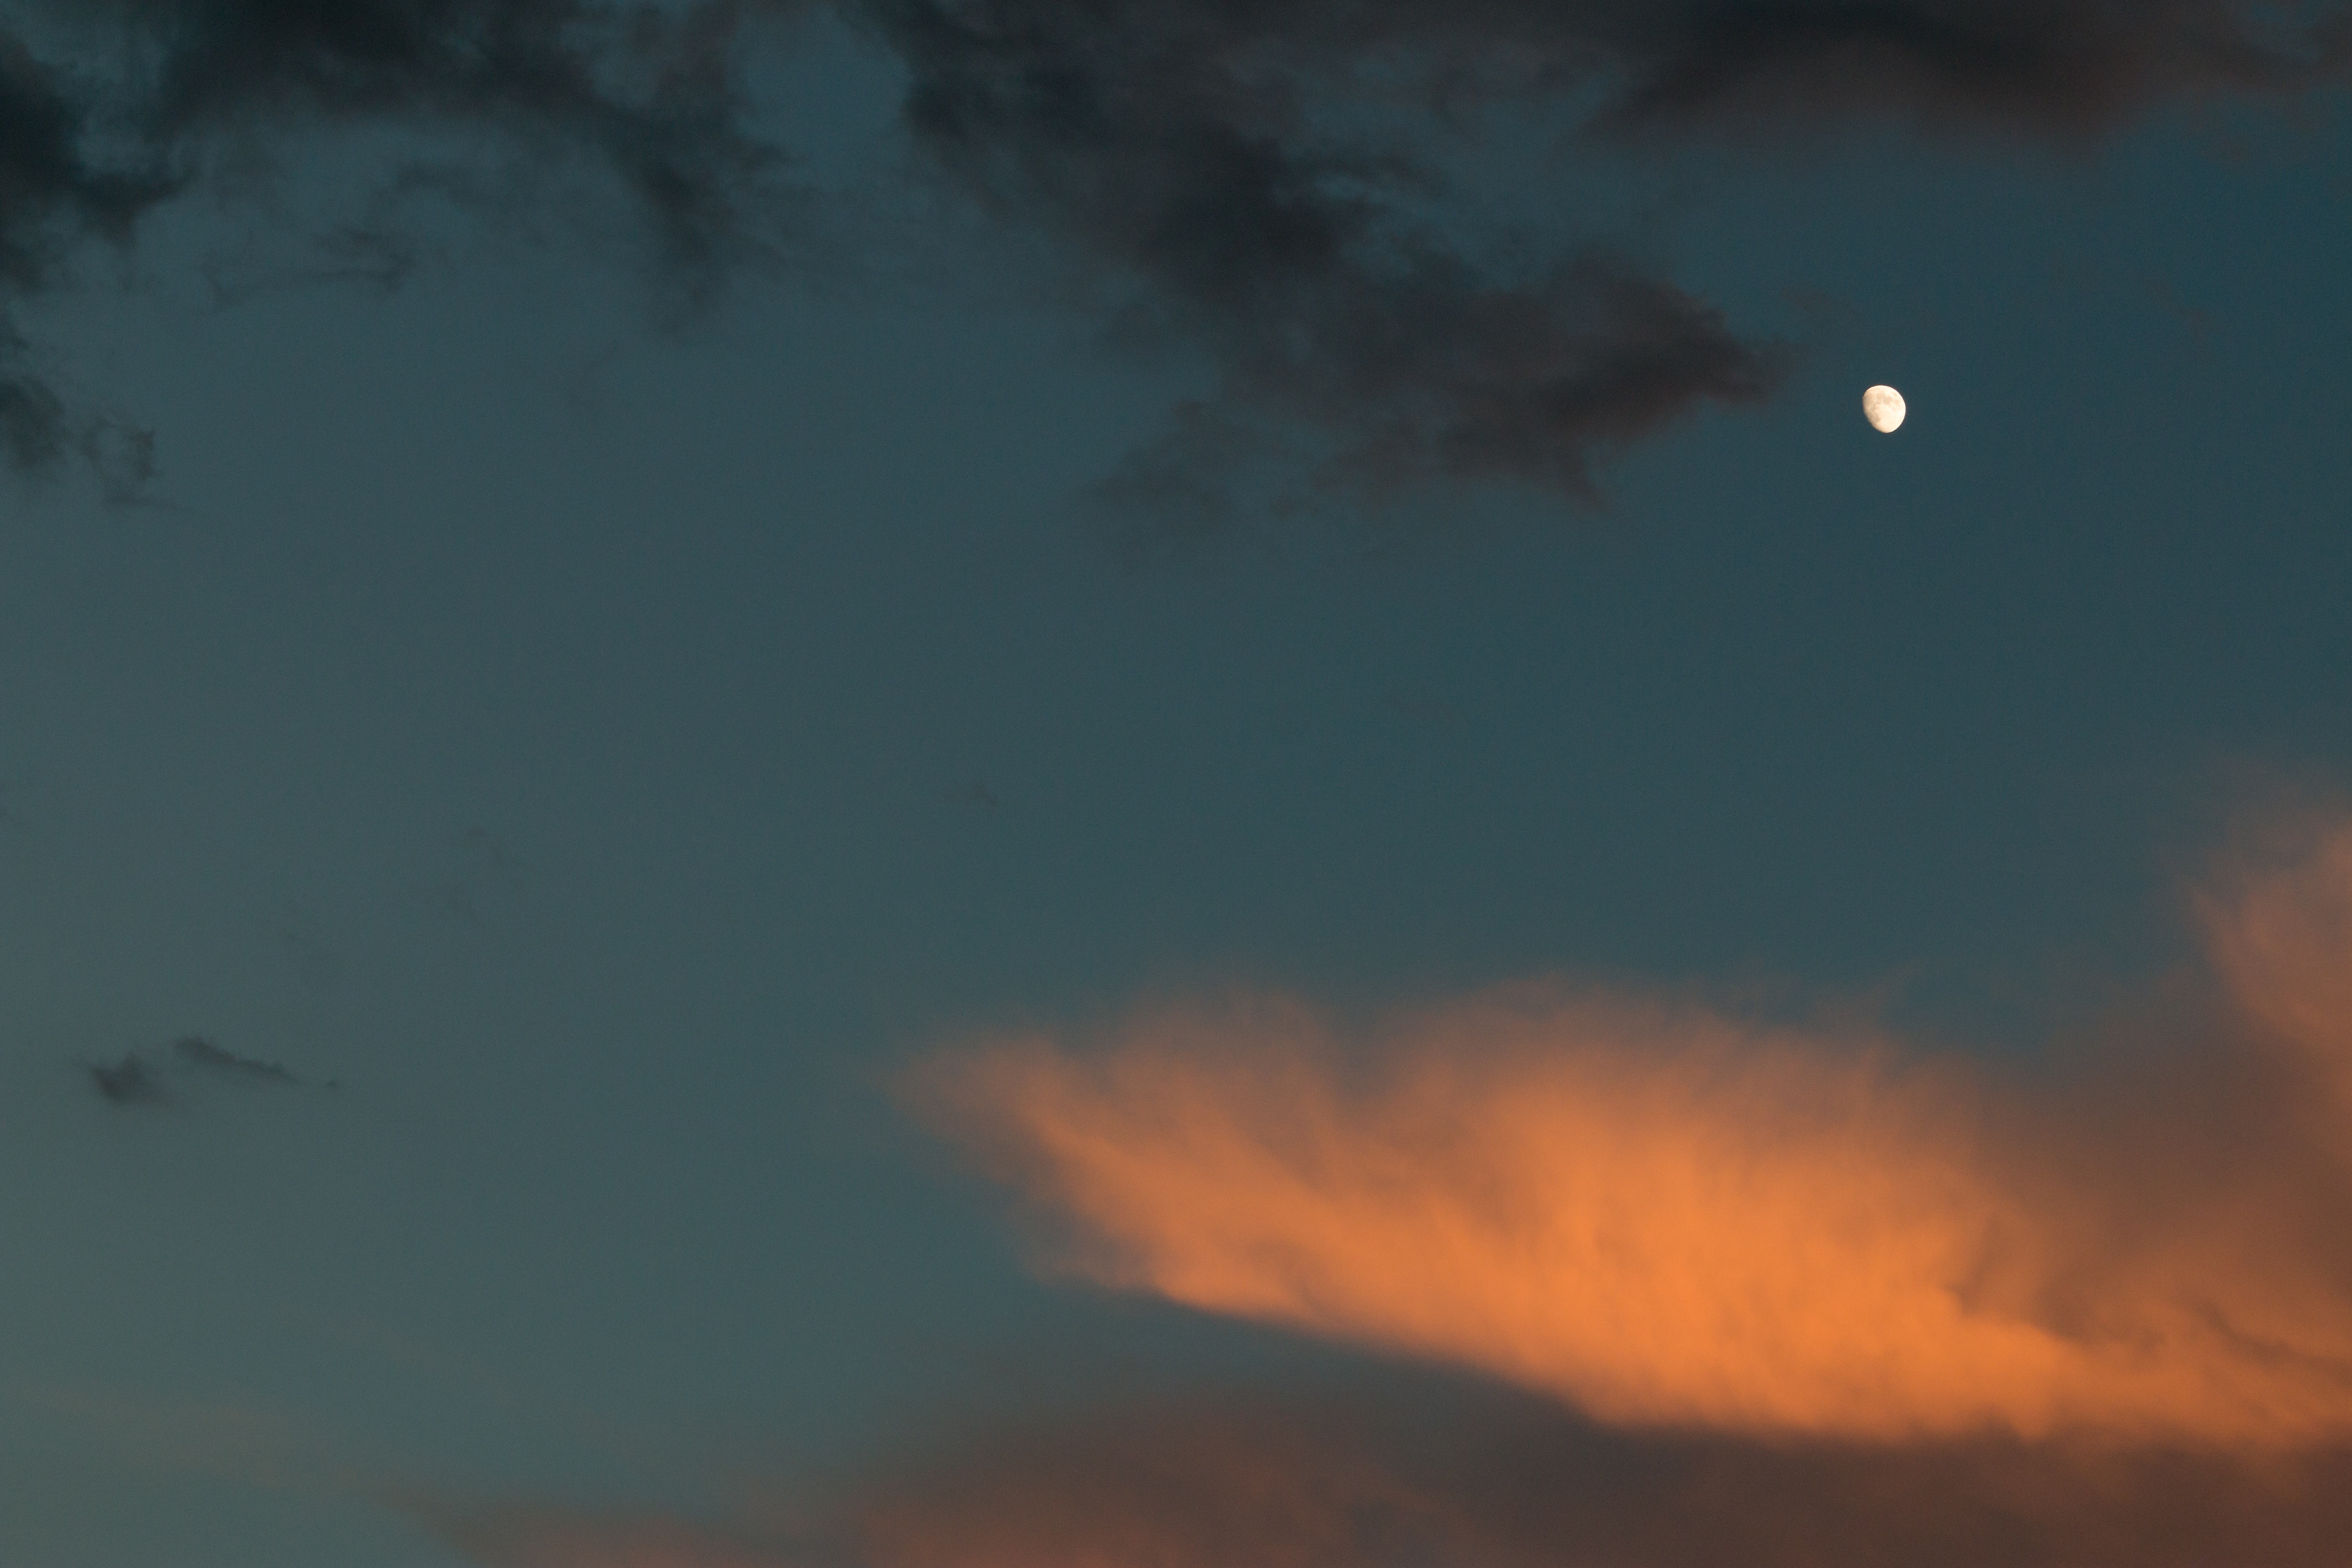
sky, moon, cloud, nature, atmosphere, daytime, atmospheric phenomenon, cumulus, astronomical object, celestial event, evening, night, calm, meteorological phenomenon, dusk, moonlight, space, horizon, geological phenomenon, midnight, darkness, dawn, crescent, astronomy